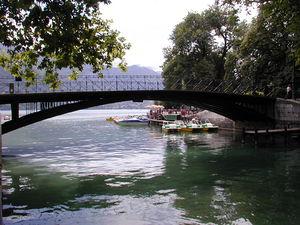
Le pont des Amours est une passerelle située au bord du lac d'Annecy à l'entrée du canal du Vassé ; son nom officiel est « Passerelle du Jardin public » mais les Annéciens l'ont depuis très longtemps rebaptisé « Pont des Amours ». Il permet de relier le Pâquier aux Jardins de l'Europe où les amoureux avaient l'habitude d'aller y trouver refuge et tranquillité. La légende urbaine relative à ce pont dit que deux amoureux se donnant un baiser en son milieu seront unis pour la vie. Une autre source mentonne que le Pont des Amours devrait son nom à son ancienne fréquentation de rencontre pour les amours tarifés des prostituées. Ce pont reste aujourd'hui un passage très fréquenté dans un cadre absolument romantique avec des vues magnifiques sur la ville, les canaux et le lac.
Annecy est une ville française, chef-lieu et préfecture du département de la Haute-Savoie en région Auvergne-Rhône-Alpes. Au nord des Alpes françaises, après Genève à 40 km au nord, Annecy fait partie de l'axe des agglomérations du sillon alpin en alignement avec Chambéry puis Valence et Grenoble.
Le Pâquier ou Champ de Mars est une vaste promenade paysagère de sept hectares et demi de la commune d'Annecy située sur les bords du lac d'Annecy et offrant une des plus belles perspectives sur le lac et les montagnes environnantes. En fait, le Pâquier d'aujourd'hui, cher au cœur des Annéciens et sujet d'émerveillement pour les touristes, est l'élément central d'un plus vaste ensemble de parcs et jardins avec les jardins de l'Europe, les jardins de l'Impérial Palace et la plage d'Annecy-le-Vieux, mais originellement le Pâquier s'étendait sur un ensemble encore plus vaste de terrains.
Les jardins de l'Europe, à Annecy, sont un vaste parc destiné à la promenade. Ils se situent sur les rives du lac d'Annecy. Le jardin est inscrit à l'Inventaire général du patrimoine culturel.